Kanonersky Tunnel

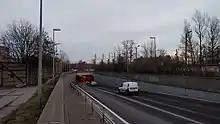
Island's entrance

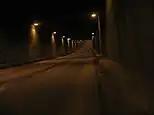
Underwater part

Kanonersky Tunnel is a tunnel under the in the Kirovsky District of Saint Petersburg. The tunnel provides a link between Kanonersky Island and Dvinskaya Street on Gutuevsky Island.